History of the race and intelligence controversy

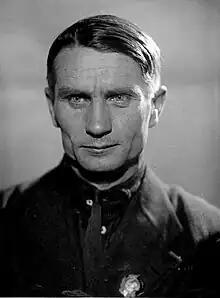
Trofim Lysenko who, as director of Soviet research in biology under Joseph Stalin, blocked research into genetics for ideological reasons

In a 1968 article published in "Disadvantaged Child", Jensen questioned the effectiveness of child development and antipoverty programs, writing: "As a social policy, avoidance of the issue could be harmful to everyone in the long run, especially to future generations of Negroes, who could suffer the most from well-meaning but misguided and ineffective attempts to improve their lot." In 1969 Jensen wrote a long article in the Harvard Educational Review, "How Much Can We Boost IQ and Scholastic Achievement?"